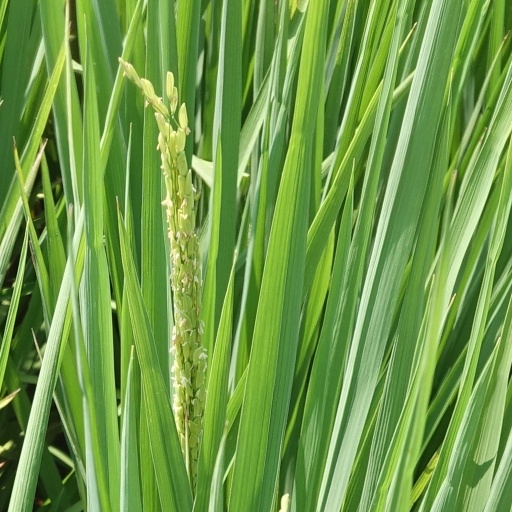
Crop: rice